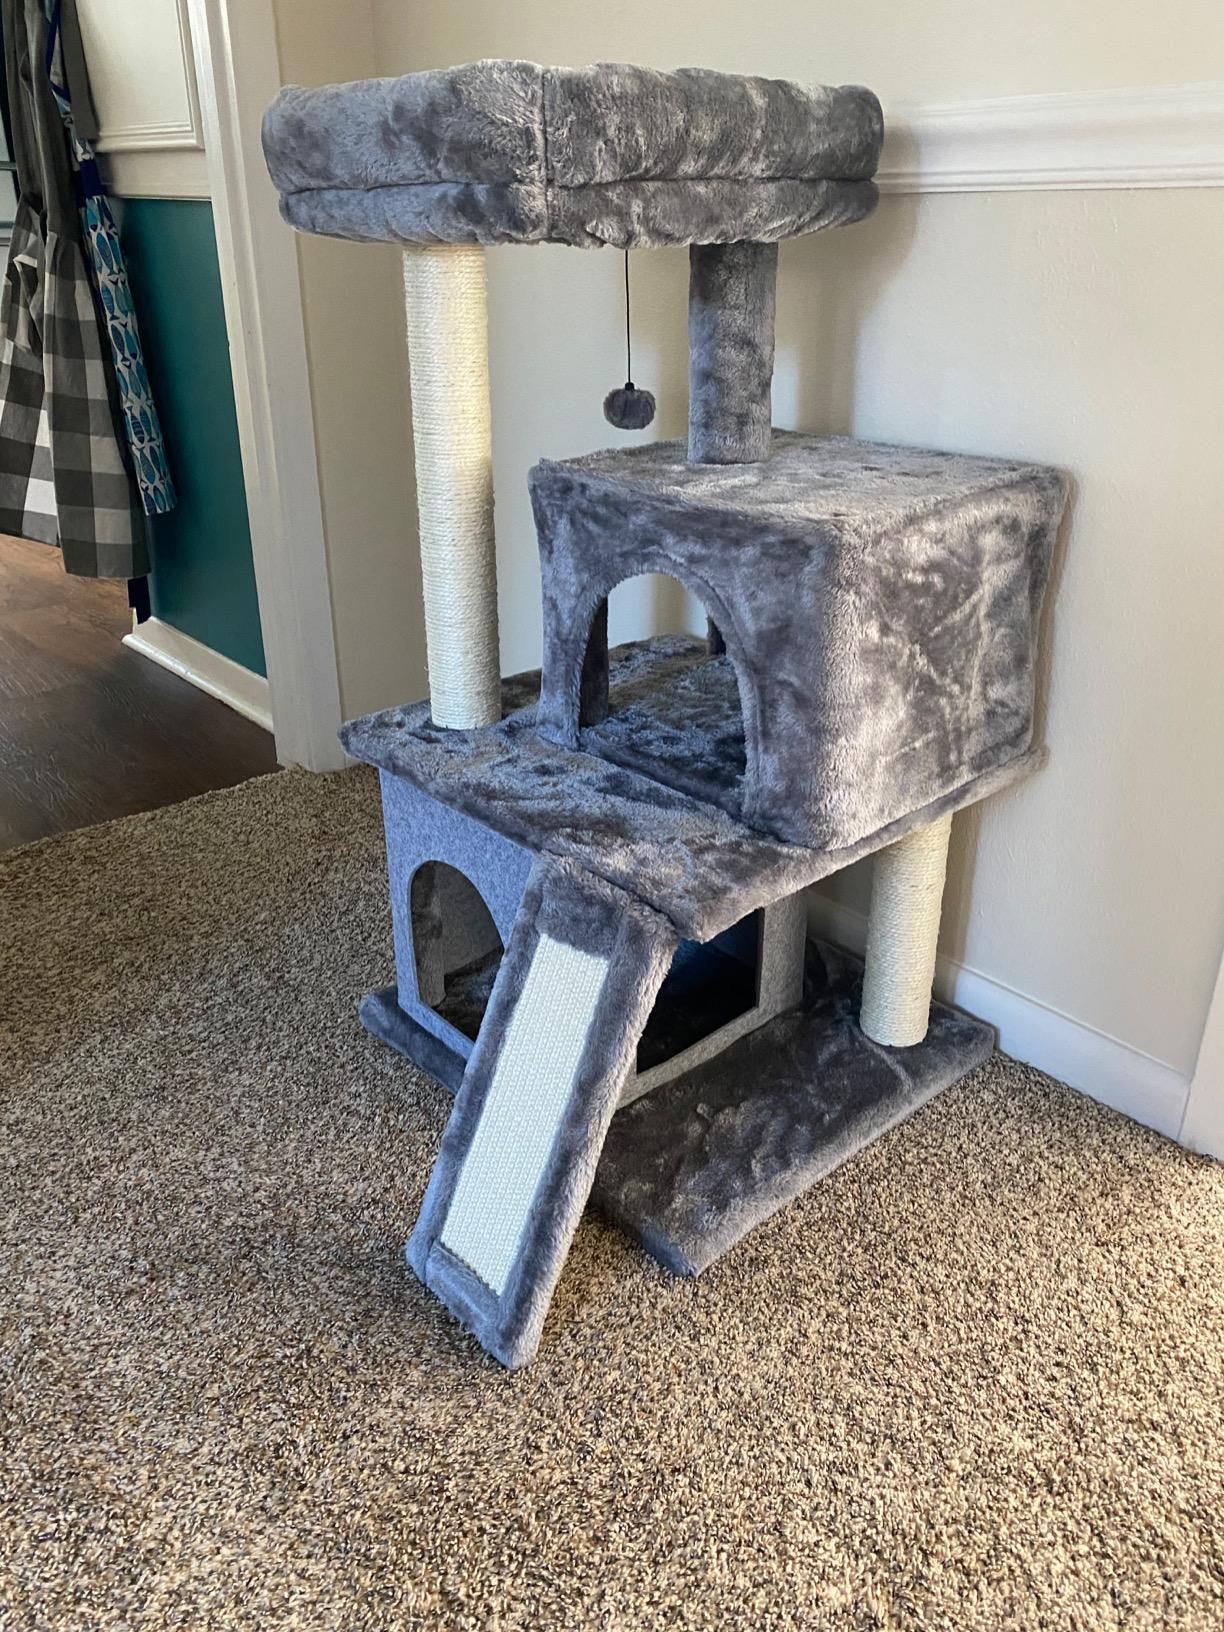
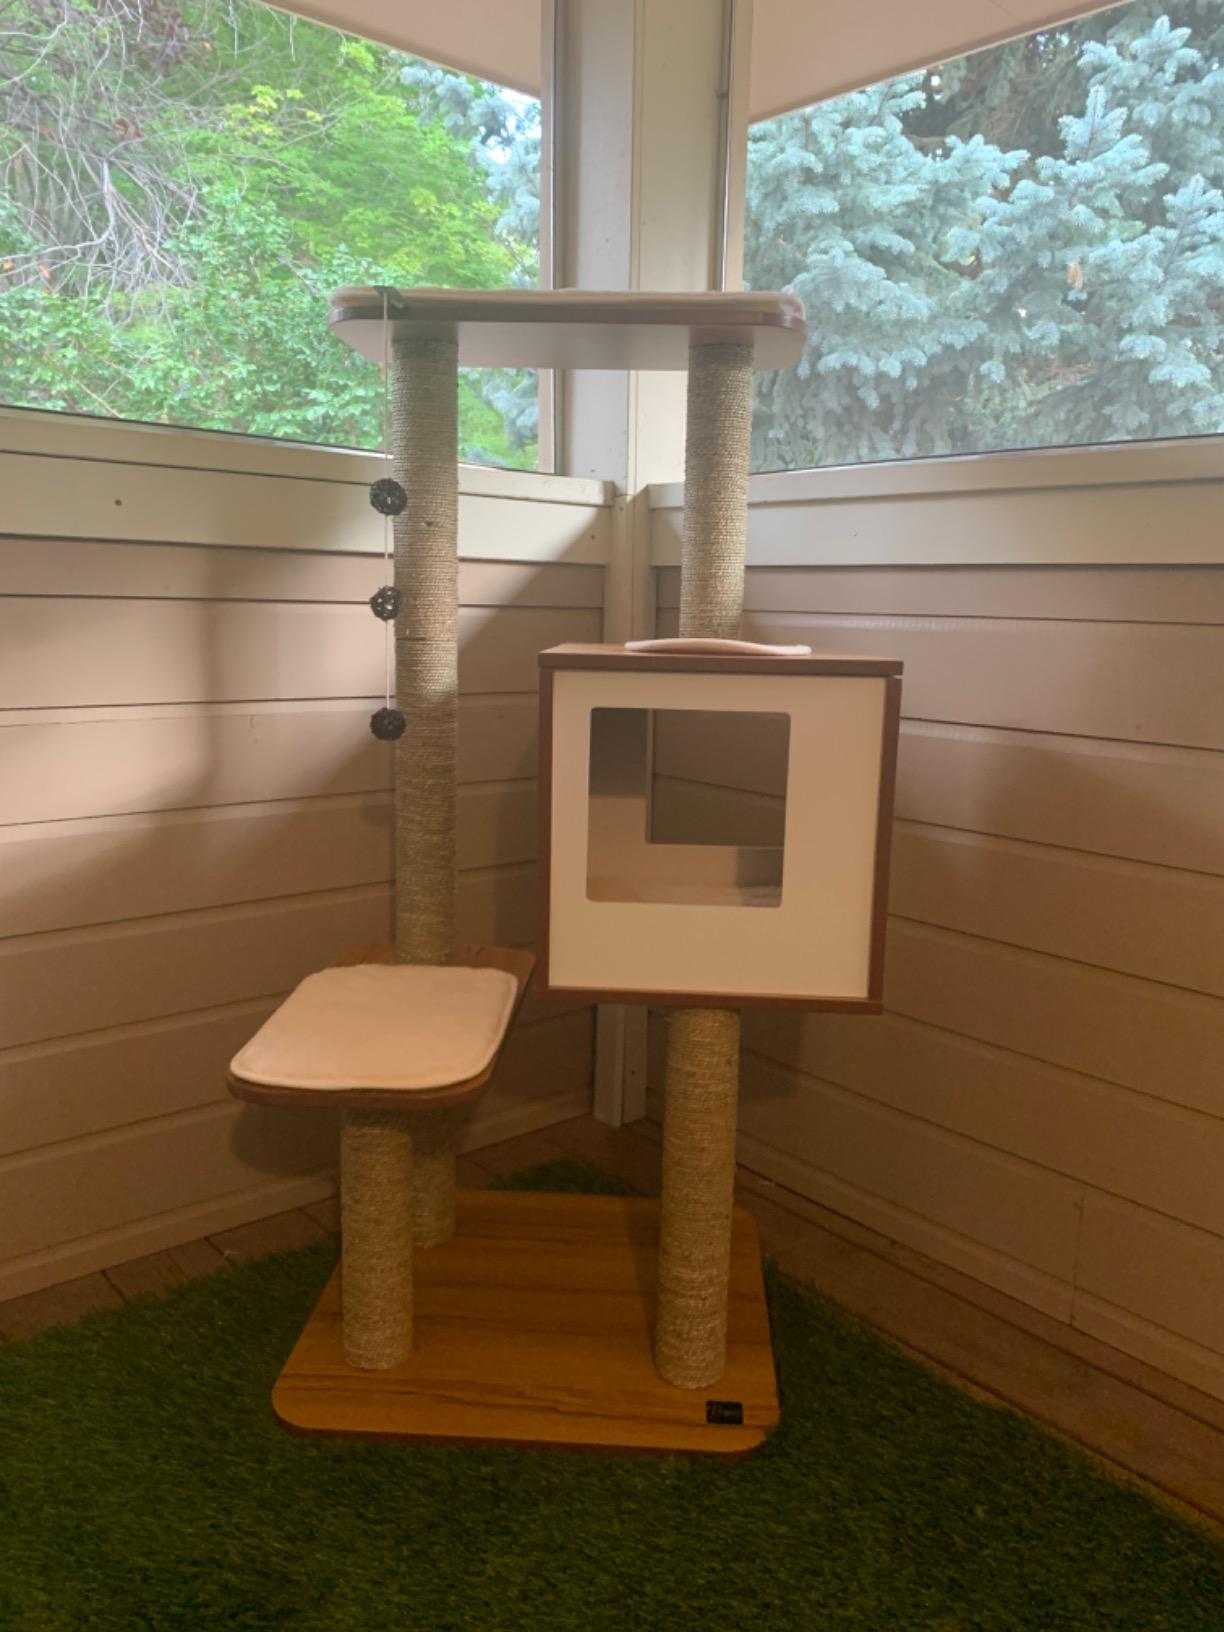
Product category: items_cat tree
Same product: no